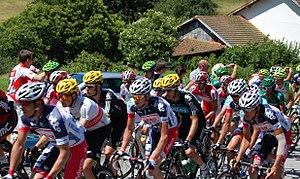
7e étape du Tour de France 2012, passage du peloton au bas du col de Grosse Pierre.